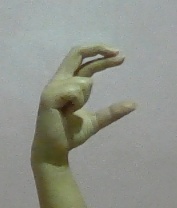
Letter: thal